Answer in natural language. Where is orange colour basketball on a court (marked A) with respect to Doorway (marked B)? Choose between the following options: right or left
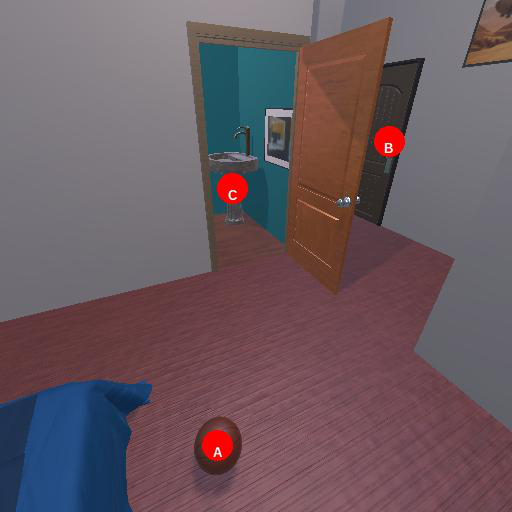
<answer>left</answer>